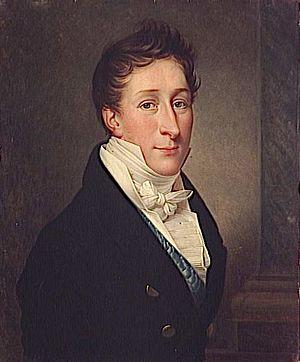
La rue de Beaujolais est une voie du 1ᵉʳ arrondissement de Paris, en France.